Ian Ross Campbell

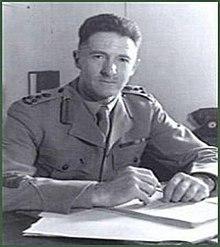
Campbell in 1950

Major General Ian Ross Campbell, (23 March 1900 – 31 October 1997) was an Australian soldier and businessman. He served during the Second World War and Korean War.